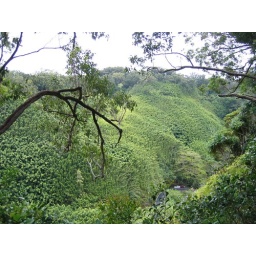
Down the road at a little hiking spot, trees bending in the wind